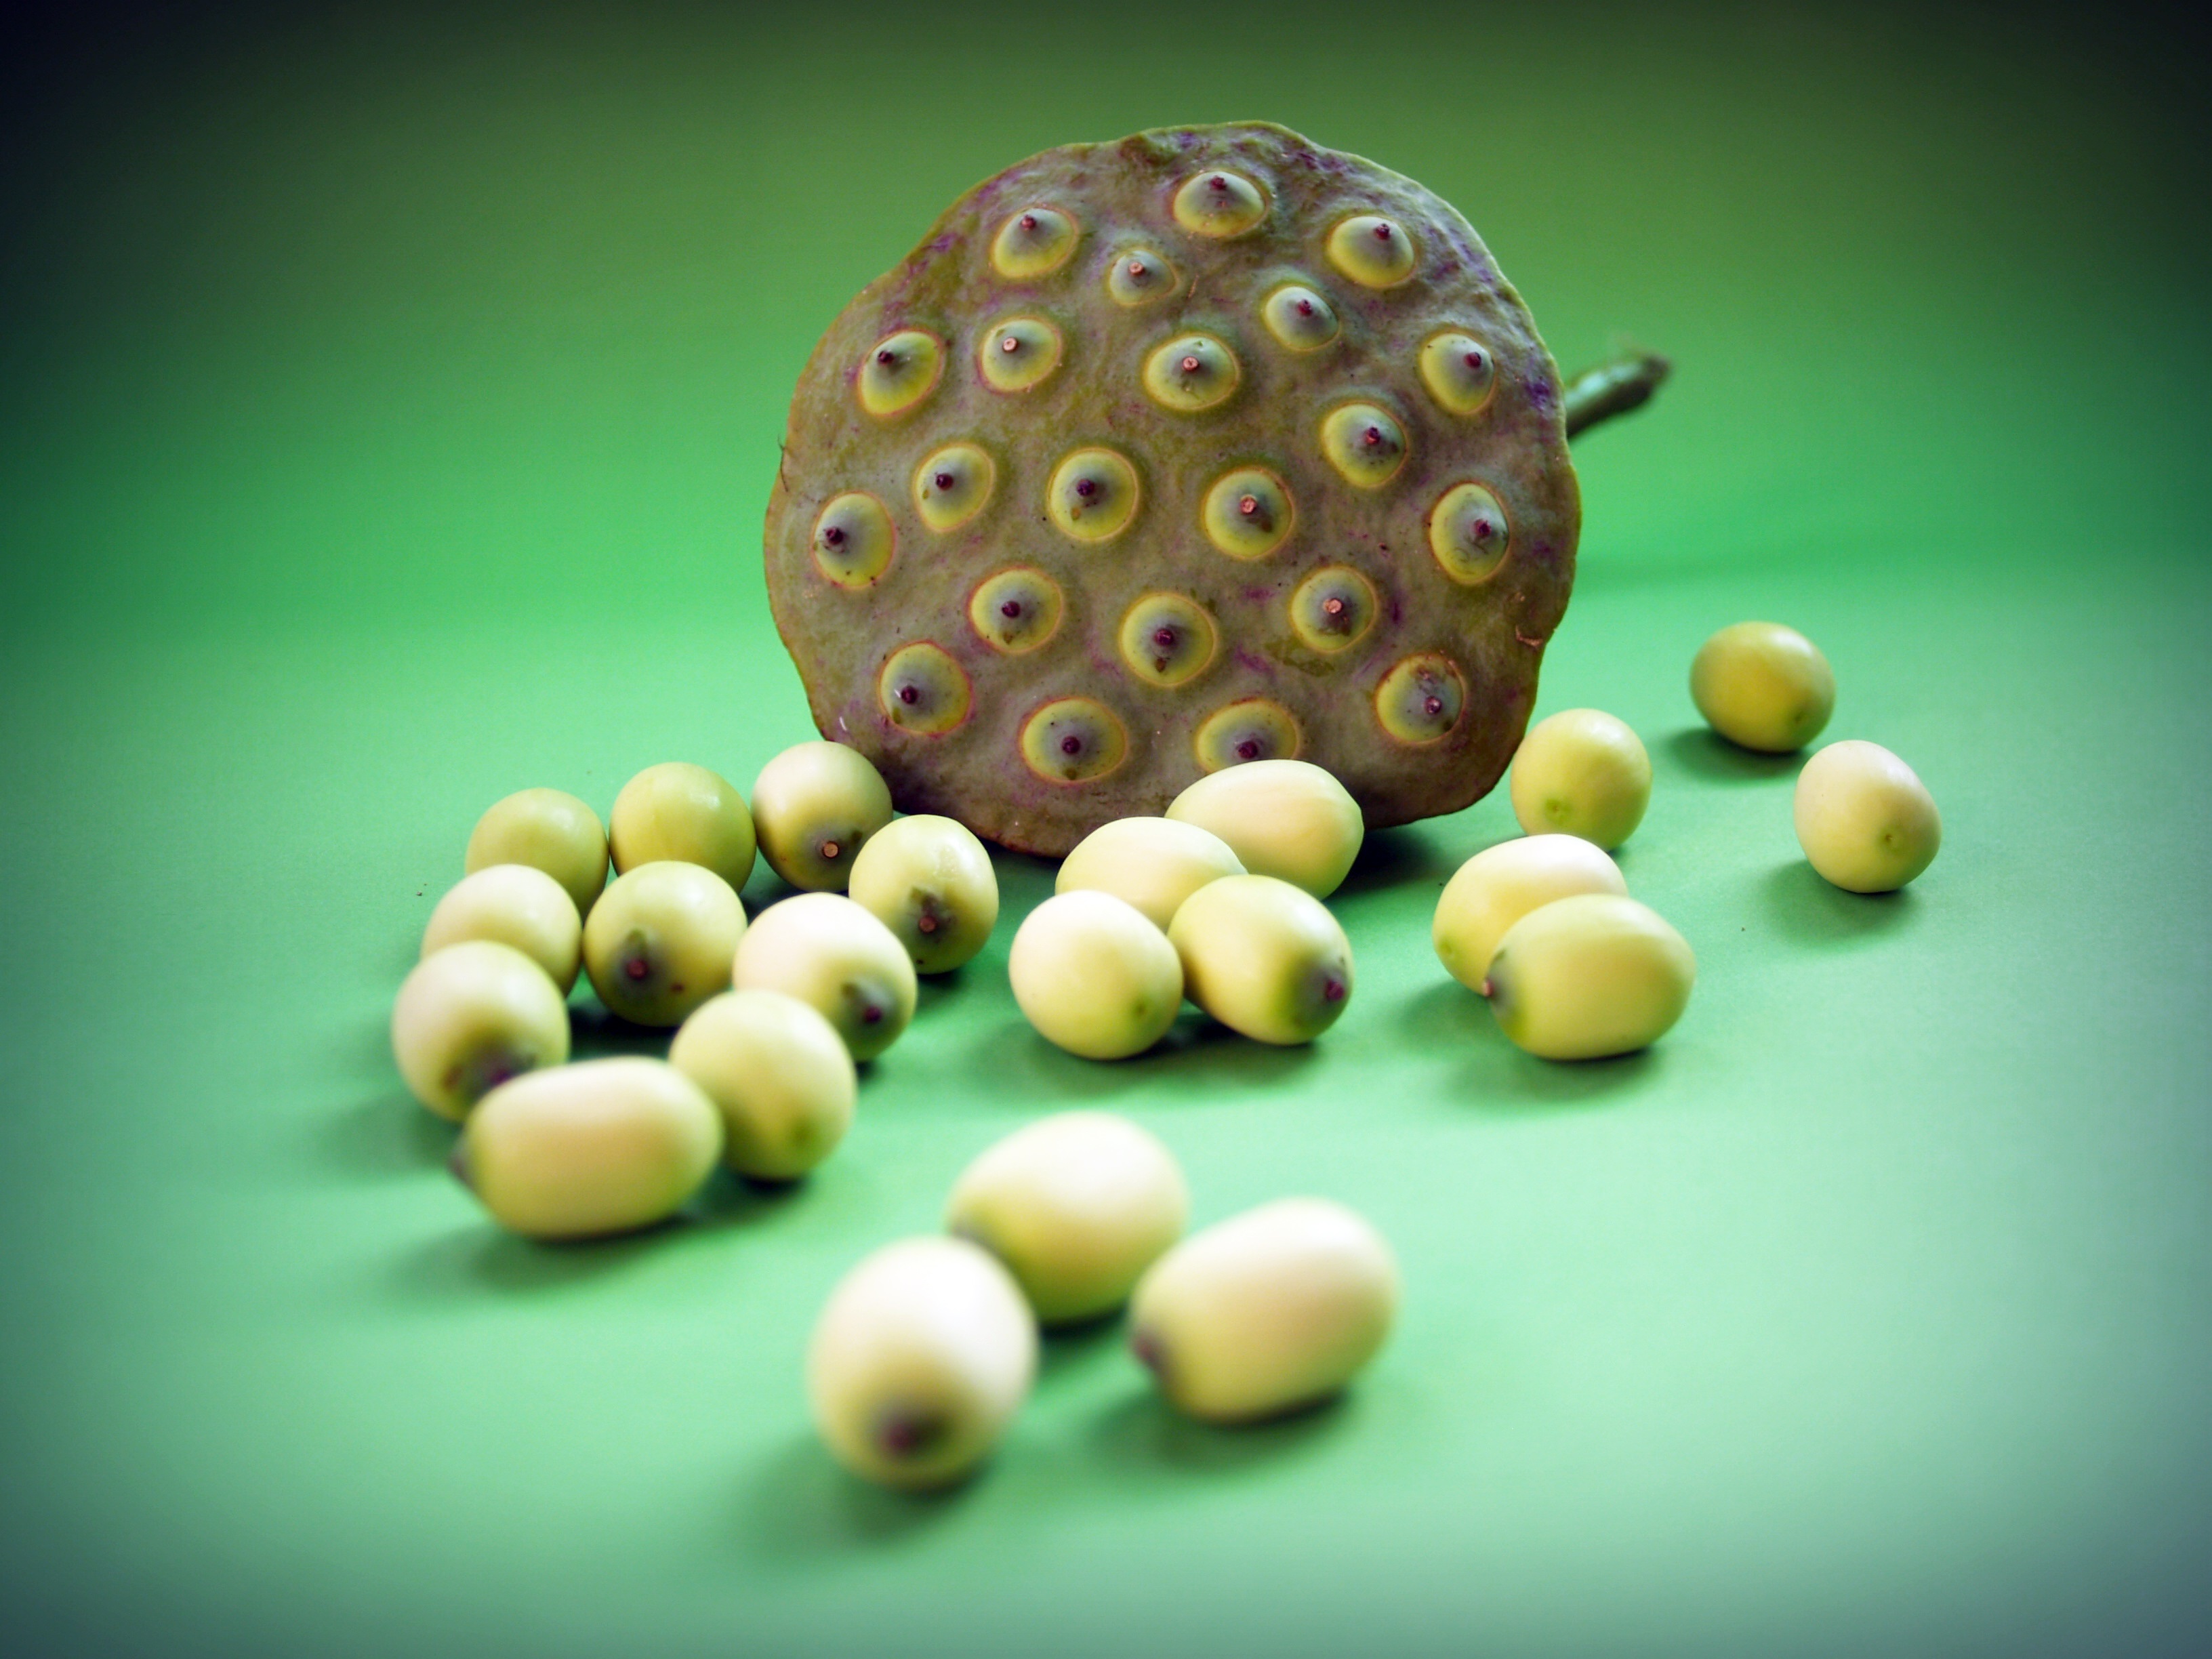
water, nature, group, plant, white, fruit, sweet, leaf, seed, round, flower, lake, isolated, river, asian, food, green, ingredient, produce, vegetable, tropical, macro, natural, fresh, asia, care, botany, aquatic, nut, agriculture, closeup, medicine, close, dessert, pod, flora, egg, freshness, close up, background, seedpod, ball, lotus, up, beautiful, detail, lily, indian, waterlily, organic, east, macro photography, herbal